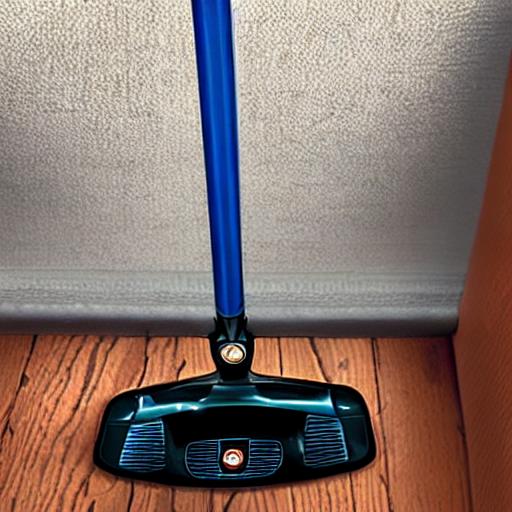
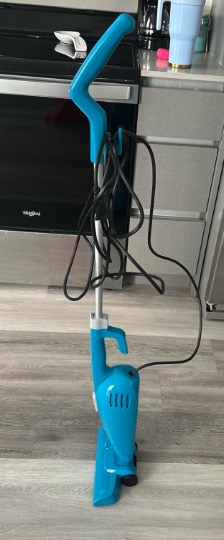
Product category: items_vacuum
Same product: no